John Chandler House

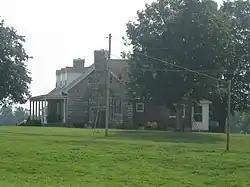

The John Chandler House, 1/4 mile southwest of Kentucky 210, one-half mile northwest of Kentucky 883, near Campbellsville, Kentucky, was built in the early 19th century. It was listed on the National Register of Historic Places in 1987.